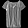
Label: T - shirt / top